Arsys Software

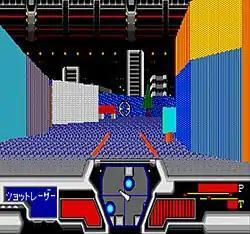
The Mega Drive port of "Star Cruiser" (1988), an early role-playing shooter that combined first-person shooter and role-playing game elements. Screenshot also demonstrates early use of 3D polygon graphics and automap feature.

"Star Cruiser" was a first-person role-playing shooter released for the PC-88 in 1988. The game is considered innovative and ahead of its time, for being an early example of an action role-playing game with fully 3D polygonal graphics, combined with early first-person shooter gameplay, which would occasionally switch to space flight simulator gameplay when exploring the open-ended outer space with six degrees of freedom. All the backgrounds, objects and opponents in the game were rendered in 3D polygons, many years before they were widely adopted by the video game industry. The game also emphasized storytelling, with plot twists and extensive character dialogues, taking place in a futuristic science fiction setting.